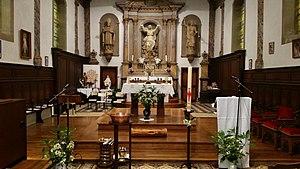
Maître-autel. Statues de Saint-Firmin, de l'Assomption et de Saint-Pierre.
Mézidon-Canon est une ancienne commune française intégrée en 2017 à la commune nouvelle Mézidon Vallée d'Auge, située dans le département du Calvados en région Normandie, peuplée de 4 891 habitants.
Firmin d'Amiens ou Firmin de Pampelune ou Firmin le Martyr ou saint Firmin, appelé Firminius en latin, Fermín en espagnol, est né à Pompaelo en Hispanie au IIIᵉ siècle. Il serait mort martyr à Amiens en Gaule.